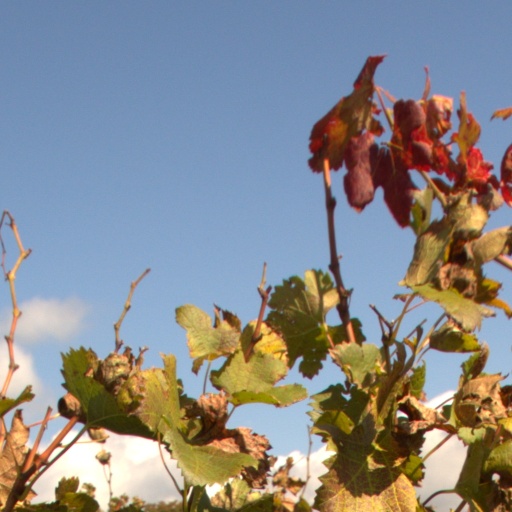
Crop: grape